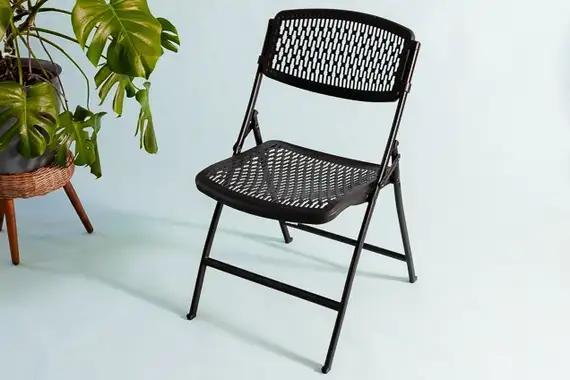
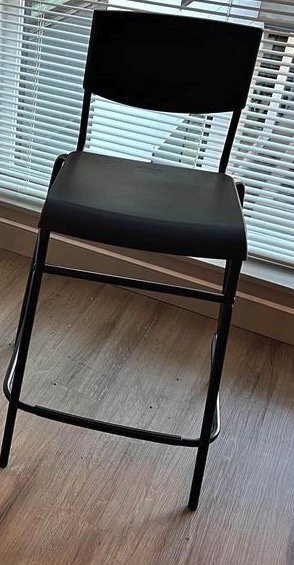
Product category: stool
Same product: no